Hannes Gebhard

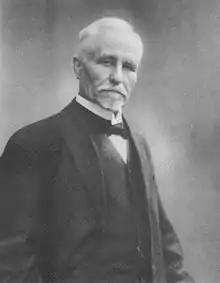
Hannes Gebhard

Hannes Gebhard (8 April 1864 – 23 February 1933) was a Finnish economist, cooperative movement activist and politician. He was a member of the Parliament of Finland from 1907 to 1909, representing the Finnish Party. He was born in Kemijärvi, and was married to Hedvig Gebhard. They had a daughter, the inventor Maiju Gebhard.